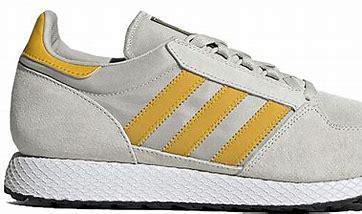
Brand: Adidas
Model: Forest Grove